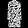
Label: Dress